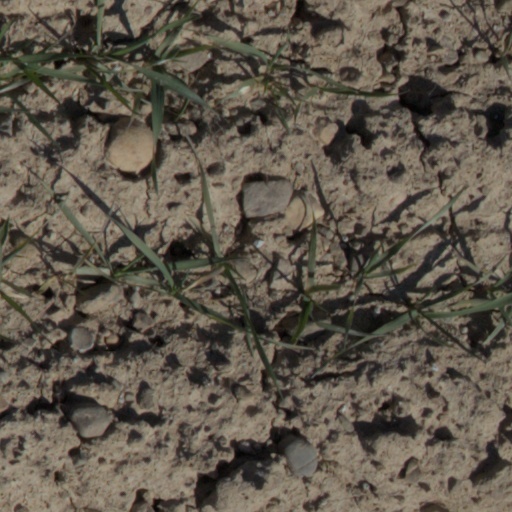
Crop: wheat